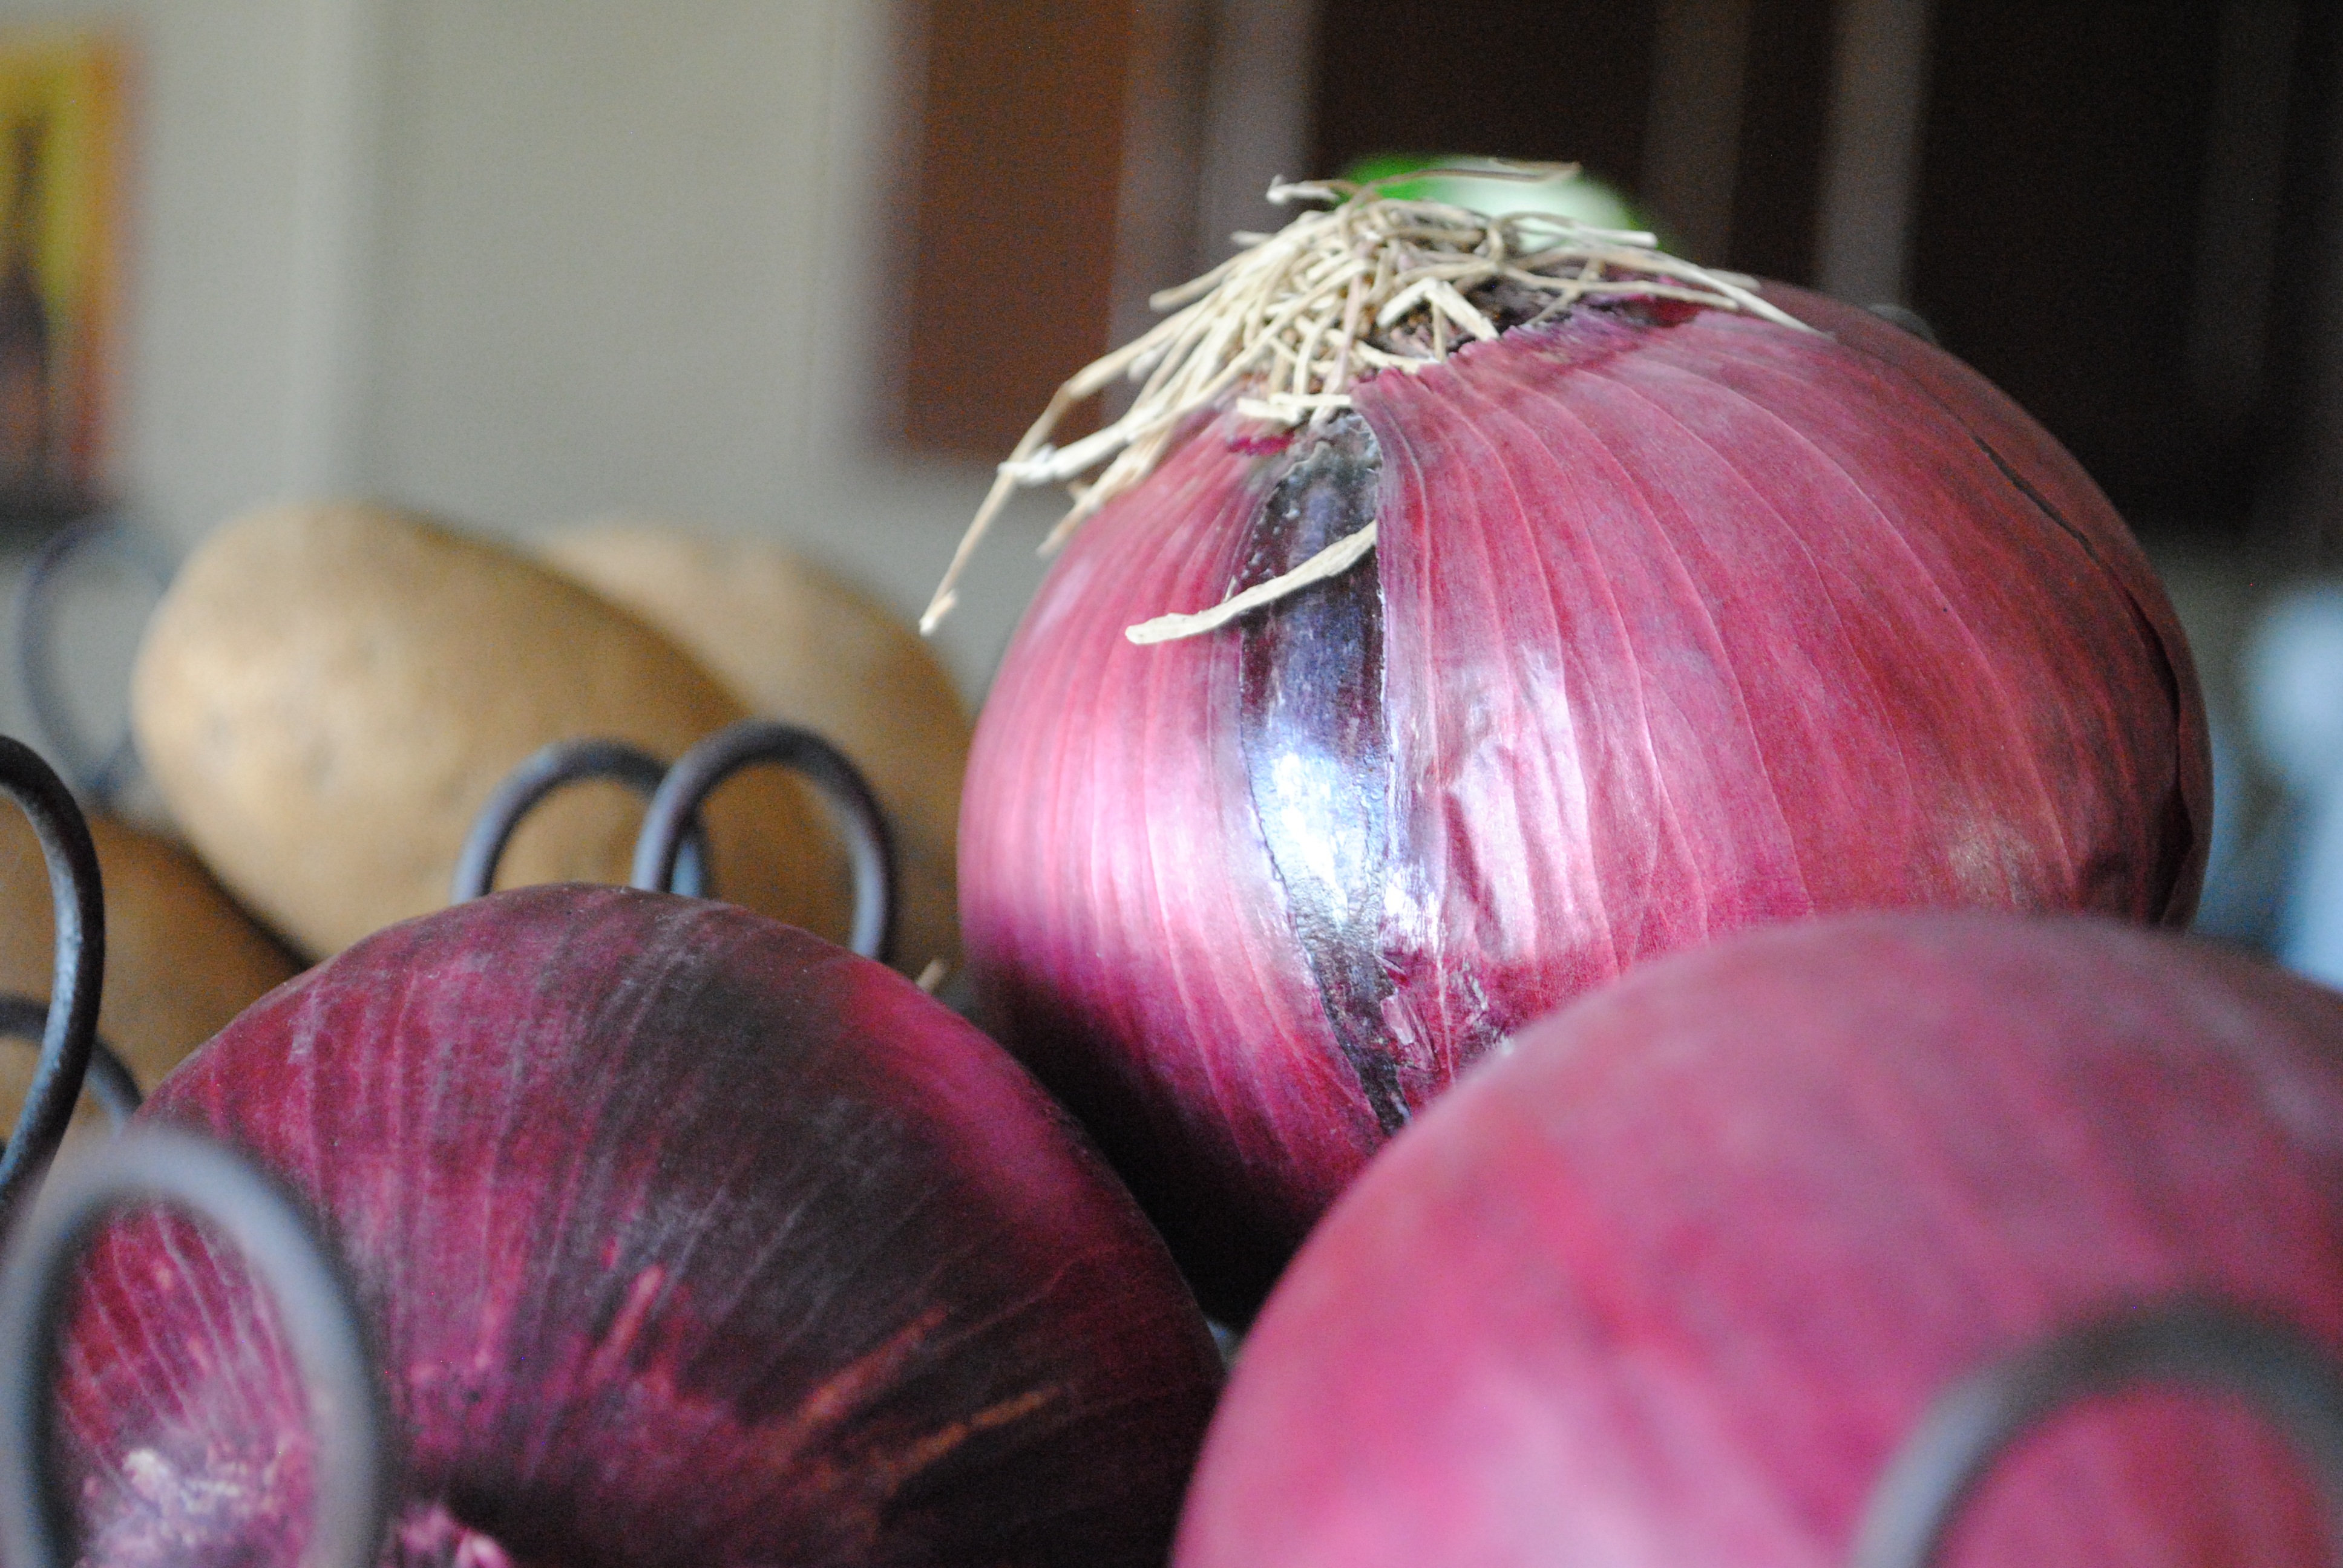
nature, plant, flower, purple, ripe, meal, food, salad, spring, red, harvest, ingredient, produce, vegetable, bulb, natural, fresh, garden, pink, healthy, onion, root, nutrition, vegetarian, raw, organic, onions, flowering plant, shallot, red onion, land plant, onion genus